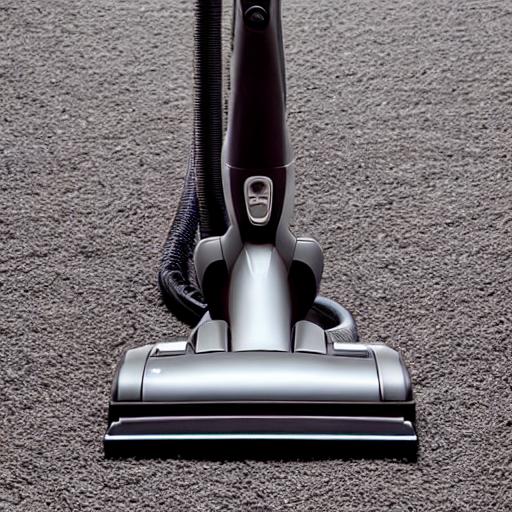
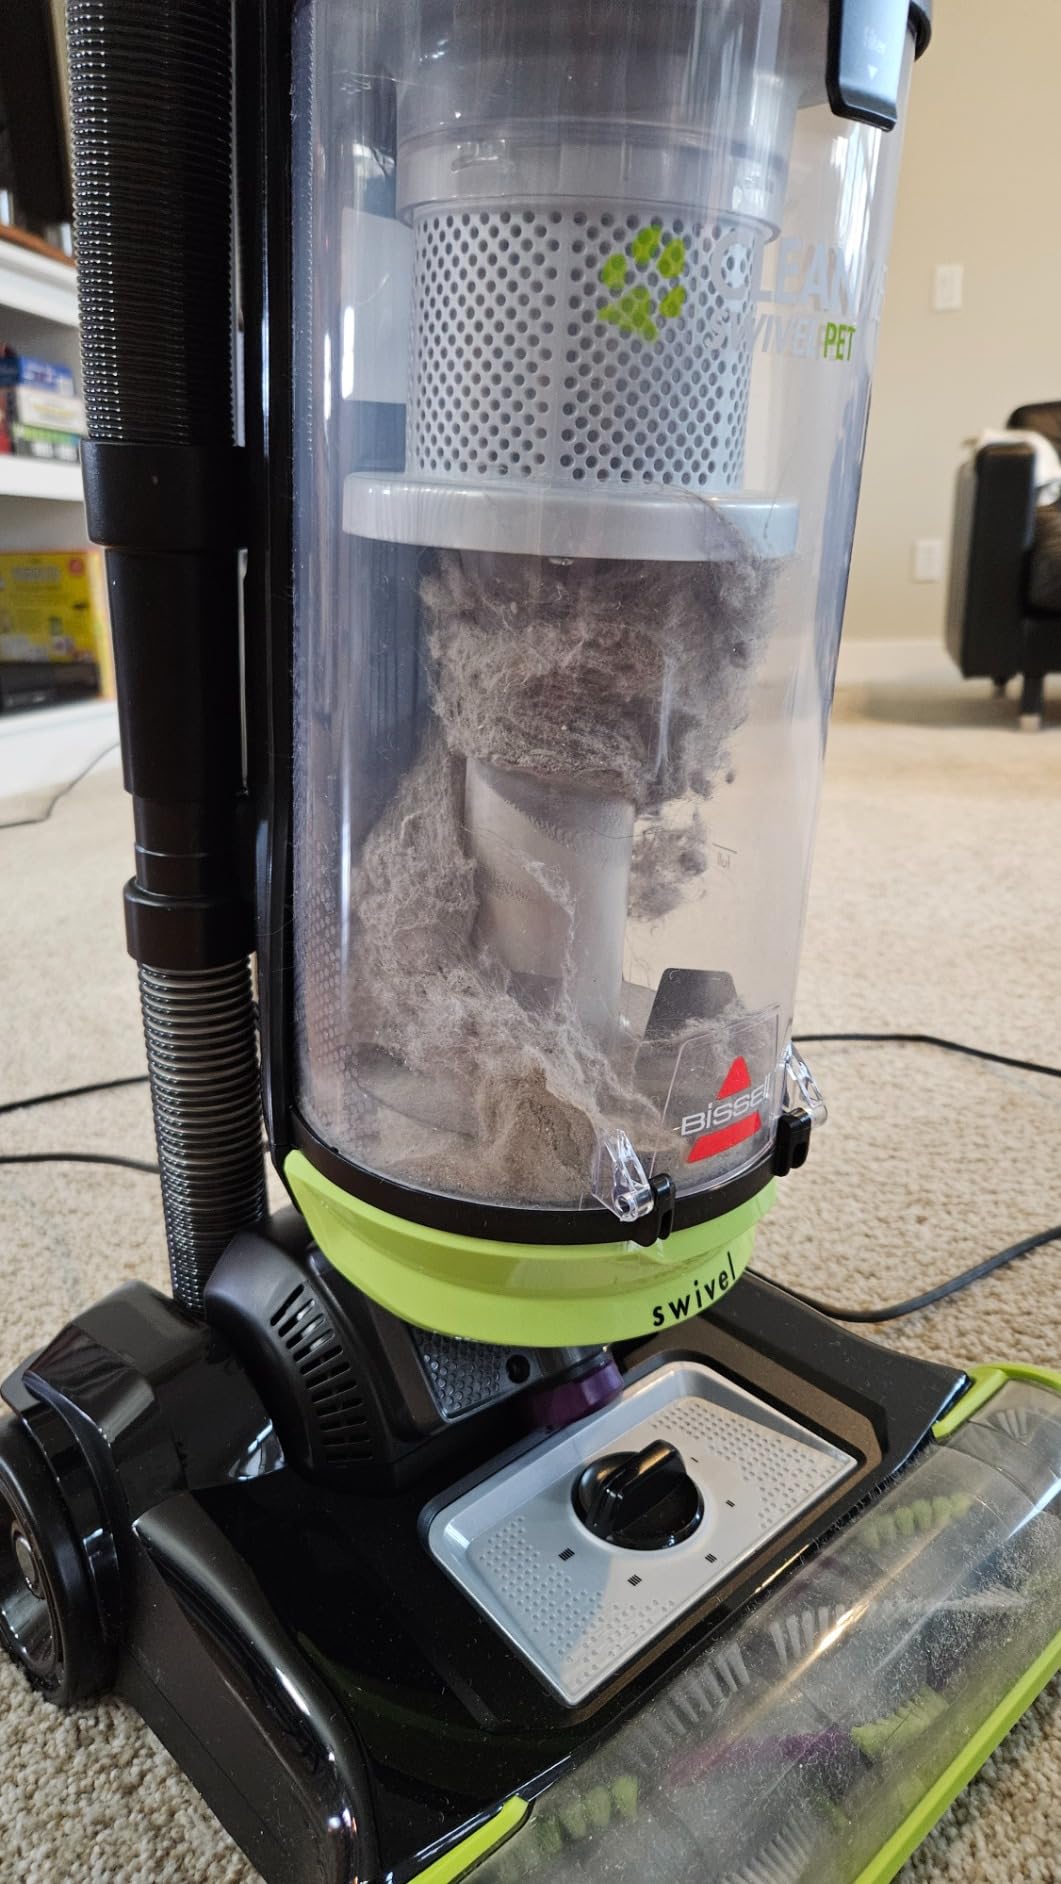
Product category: items_vacuum
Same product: no